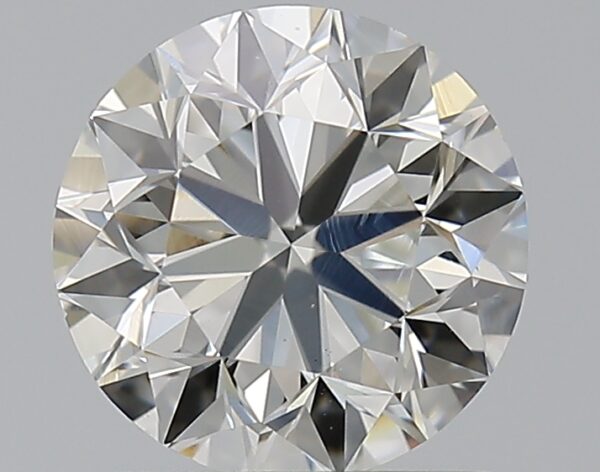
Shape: round
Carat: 1
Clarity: VS1
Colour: I
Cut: VG
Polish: EX
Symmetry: EX
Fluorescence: N
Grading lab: GIA
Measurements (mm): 6.2 x 6.23 x 4.02